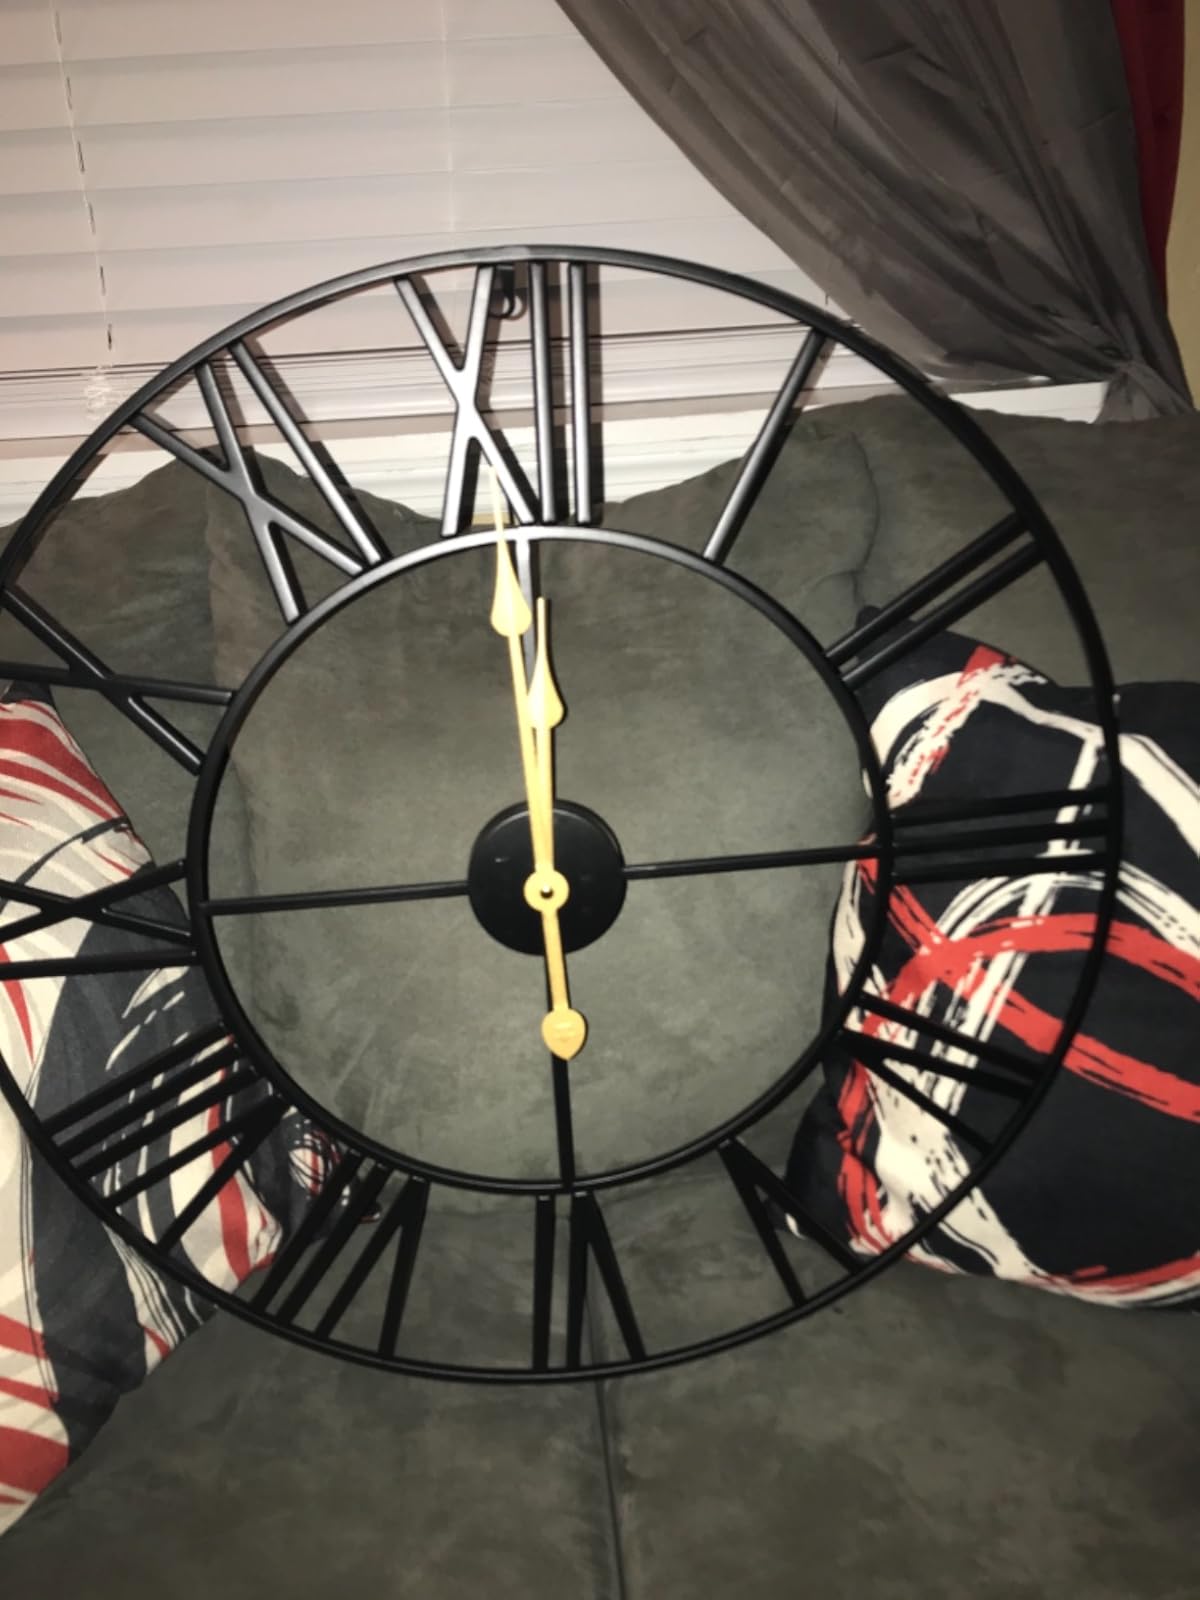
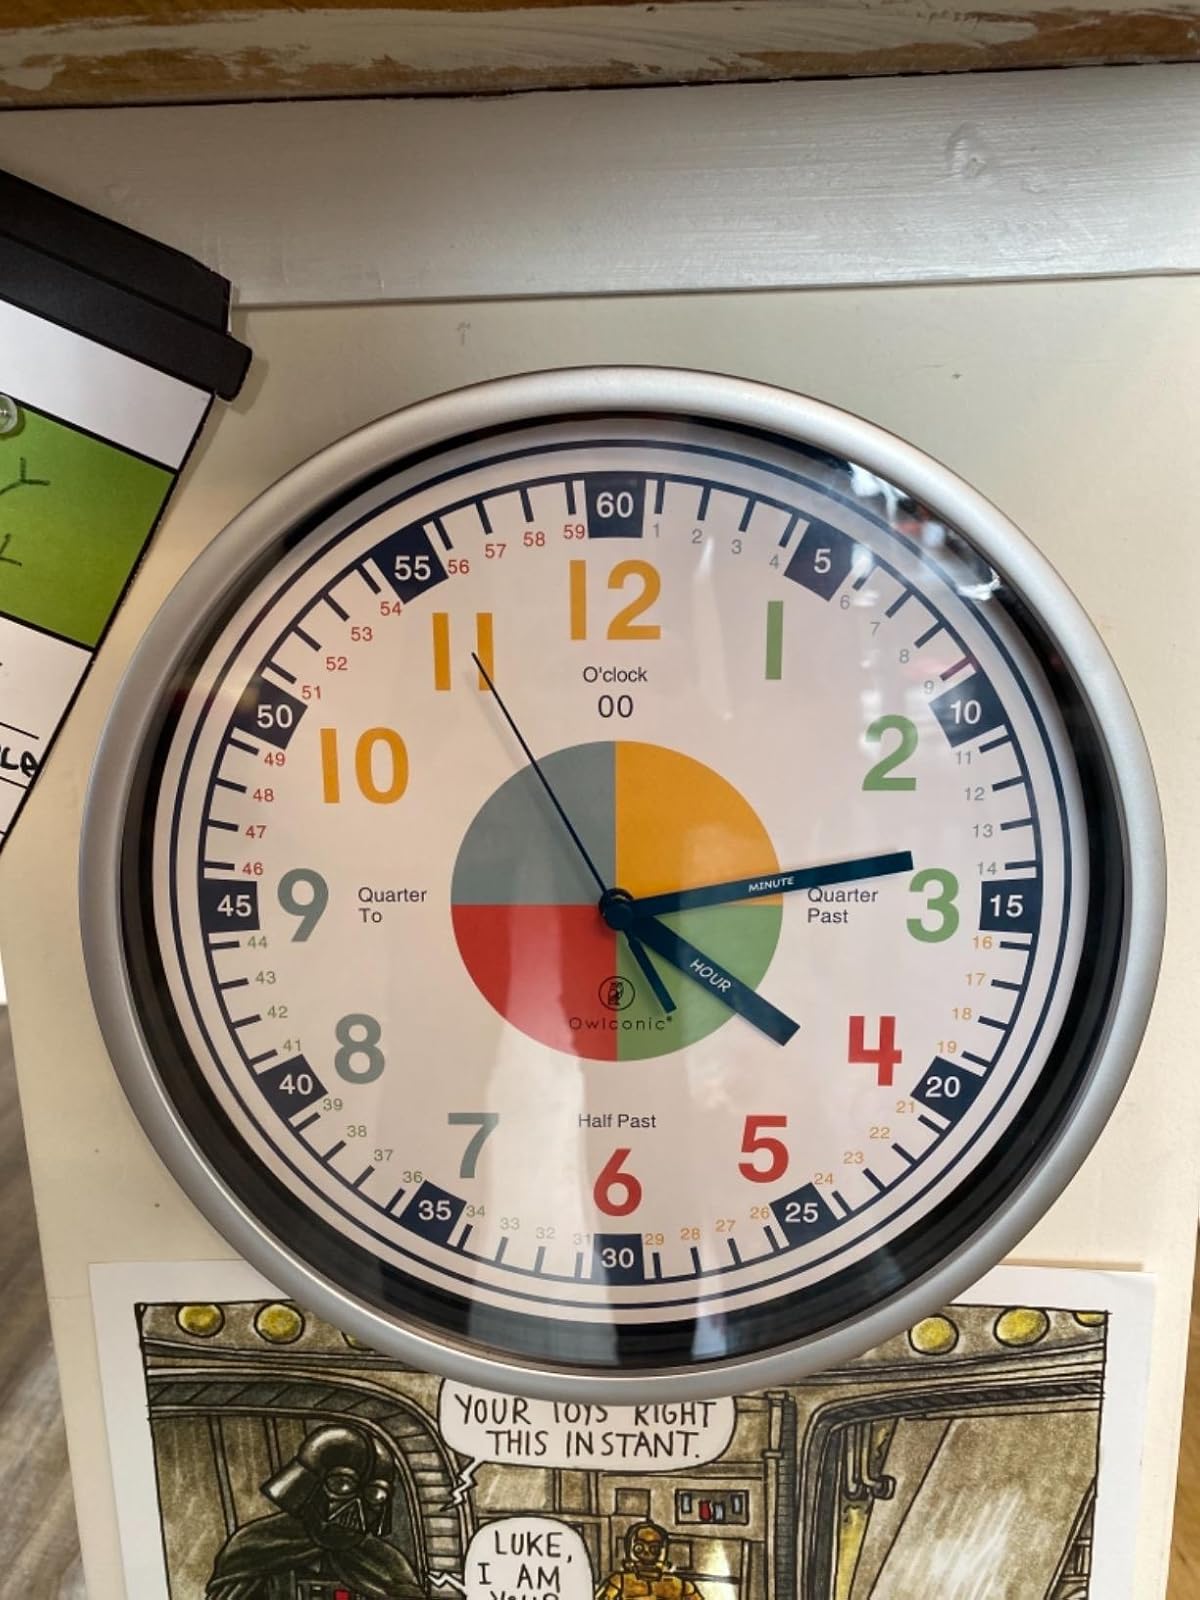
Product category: clock
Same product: no